Stephen College

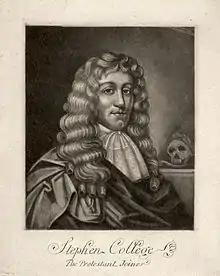
Stephen College, 19th century mezzotint.

He was born in 1637, and worked in the trade of carpentry, hence his nickname "the Protestant joiner". College was a skilled joiner: evidence of his work still survives to this day, in the form of the wooden panelling that he made for the Stationers Hall in 1674. He became known as an anti-Catholic political speaker. He had been a Presbyterian until the Restoration of 1660 when he conformed to the Church of England. He made himself notorious by his declamations against the papists, by writing and singing political ballads, and by inventing a weapon for self-defence at close quarters, which he called 'the Protestant flail'.